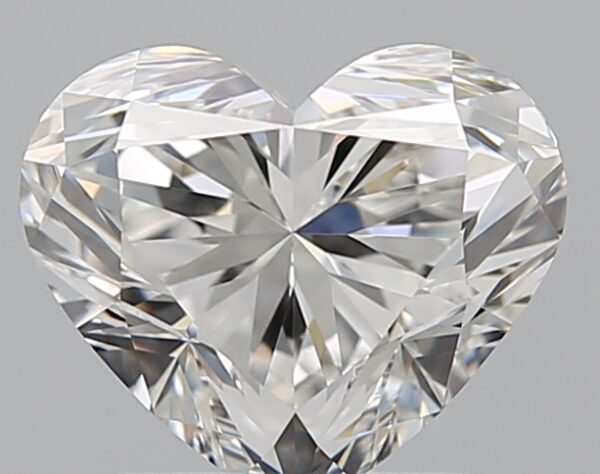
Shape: heart
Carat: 1.51
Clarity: IF
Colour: F
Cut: VG
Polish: EX
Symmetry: EX
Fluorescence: N
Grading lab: GIA
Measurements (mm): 6.74 x 7.88 x 4.83